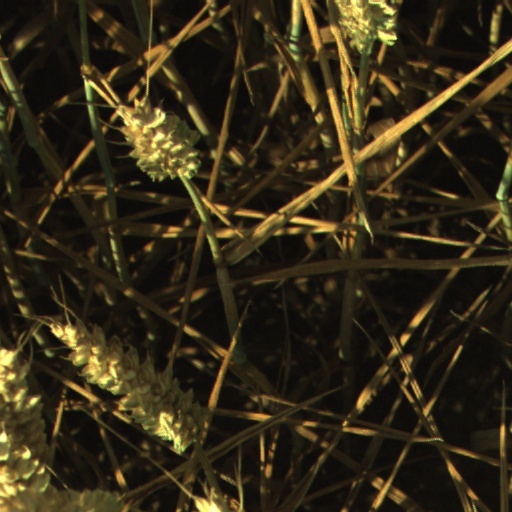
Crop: wheat